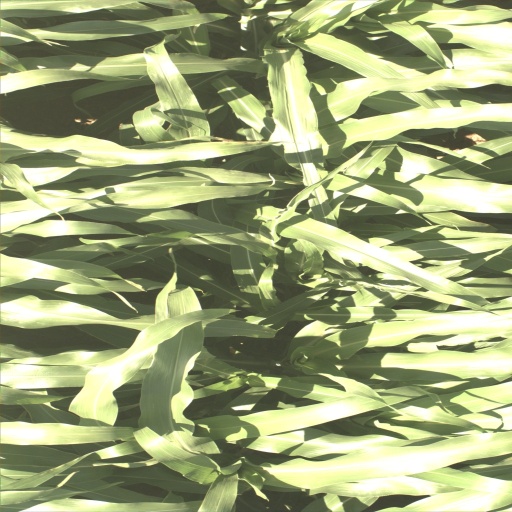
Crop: sorghum